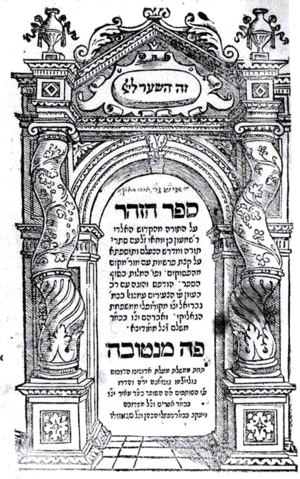
Le Sepher ha-Zohar, aussi appelé Zohar, est l'œuvre maîtresse de la Kabbale, rédigée en araméen. La paternité en est discutée : il est traditionnellement attribué à Rabbi Shimon bar Yohaï, Tana du IIᵉ siècle. La recherche académique suggère aujourd'hui qu'il pourrait également avoir été rédigé par Moïse de León ou par son entourage entre 1270 et 1280, en compilant une tradition orale.
Bereshit est la première section hebdomadaire du cycle annuel de lecture de la Torah. Elle est lue lors du premier chabbat qui suit la fête de Sim'hat Torah et correspond à Genèse 1:1-6:8.
Seth est un personnage de la Genèse, premier livre de la Bible. Il est le troisième enfant d'Adam et Ève, conçu après le meurtre d'Abel par Caïn. C'est un ancêtre de Noé. Selon la Bible, il vécut 912 ans.
La Kabbale est une tradition ésotérique du judaïsme, présentée comme la « Loi orale et secrète » donnée par YHWH à Moïse sur le mont Sinaï, en même temps que la « Loi écrite et publique ». Elle trouve sa source dans les courants mystiques du judaïsme synagogal antique.